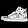
Label: Sneaker